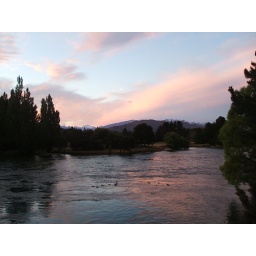
The sun sets over the Clutha river near Wanaka. The Treble Cone mountain appears just above the trees to the centre left.